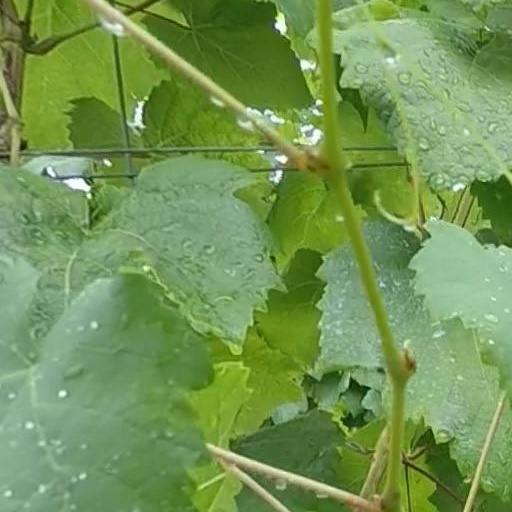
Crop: grape